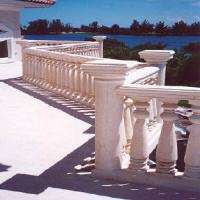
Weather: sun or clear